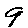
Label: 9